2018 IFSC Climbing World Championships

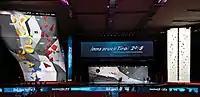
Combined Final

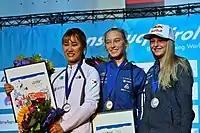
Women's Combined Final winners

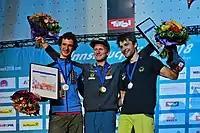
Men's Combined Final winners

In the Combined competition the six most successful athletes of the previous competitions competed against each other in Speed, Bouldering and Lead. The athletes were selected by multiplying each athletes rank from the three individual competitions. The six climbers with the lowest scores determined by this method were invited to compete in the Combined final. In the final itself the athletes were again ranked by multiplying their rank in the Speed, Bouldering and Lead portion with a lower score leading to a better Combined rank.